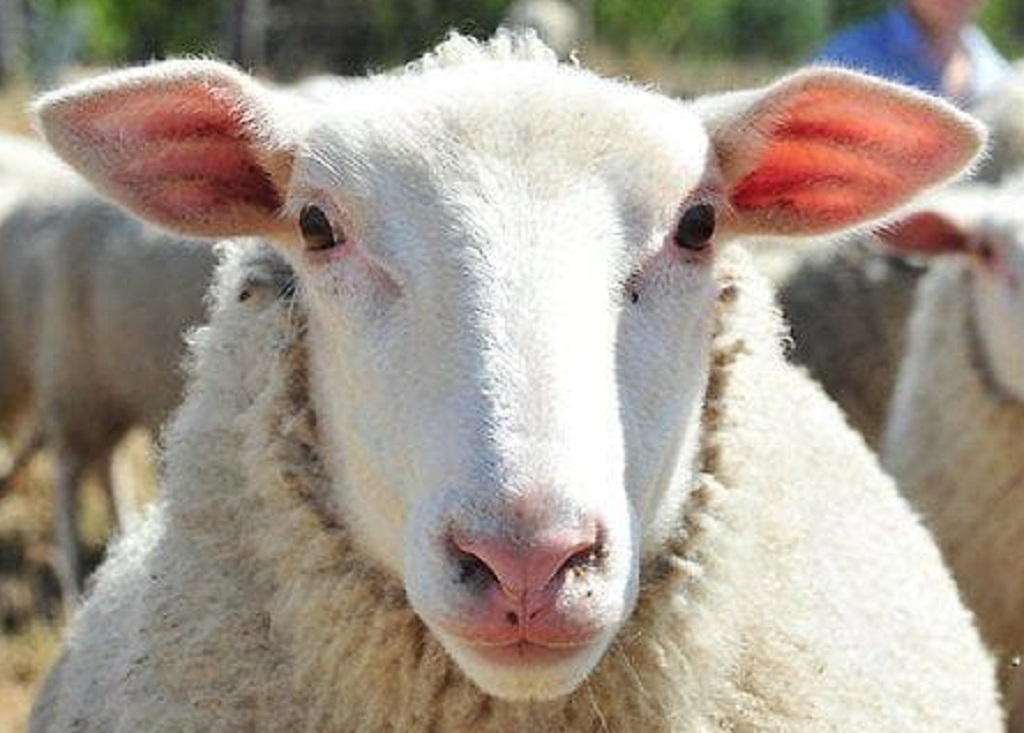
Label: no pain